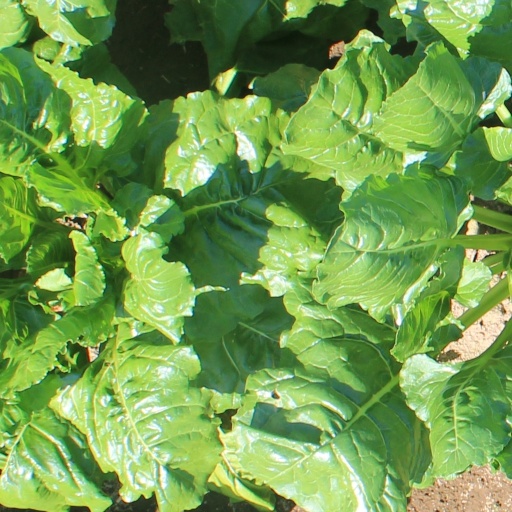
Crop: sugar beet